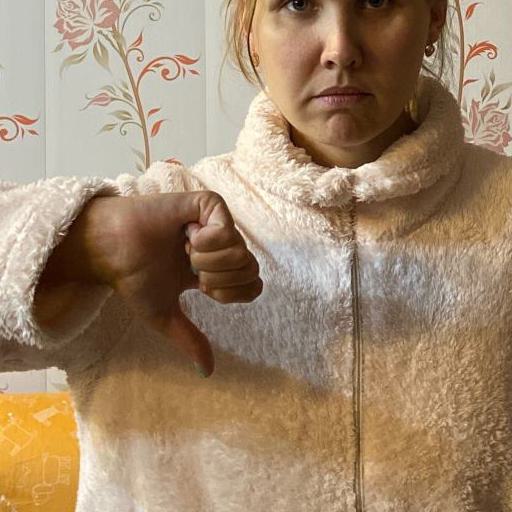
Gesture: dislike